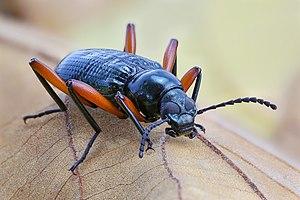
Tenebrionidae Strongylium sur une feuille, à Don Det, Laos. Probablement un Tenebrionidae erythrocephalum (1). Vue macro, focus stacking à partir de 16 photographies. Ce specimen mesure approximativement 15
L'expression anglaise focus stacking peut se traduire en français par « empilement de mises au point ». Existant sous de nombreuses autres appellations, c'est un procédé consistant à combiner plusieurs images dont le plan focal varie, pour donner une image dotée d'une plus grande profondeur de champ qu'avec une image unique. On obtient ainsi des images qui seraient physiquement impossibles à réaliser avec des moyens photographiques classiques. Il est particulièrement bien adapté à la photographie numérique, et aux situations où une image unique a une très courte profondeur de champ, comme en macrophotographie et photomicrographie.